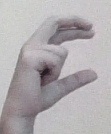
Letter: thal